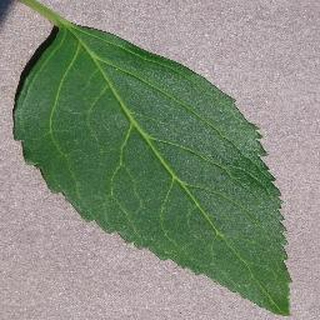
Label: healthy_cherry